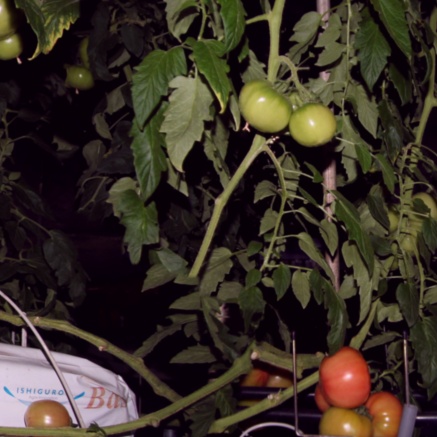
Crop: tomato